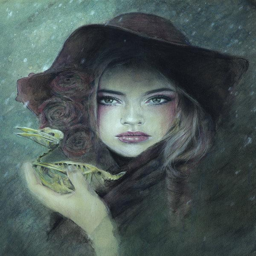
digital art selected for the #